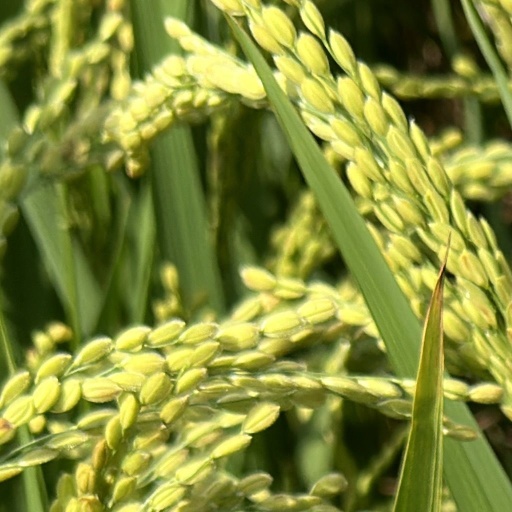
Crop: rice